Mausoleum of Njegoš

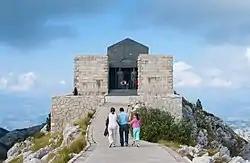

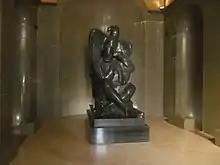
Monument to Peter II Petrovic Njegos in the mausoleum

The Mausoleum of Njegoš is a mausoleum interring Petar II Petrović-Njegoš located on the top of Mount Lovćen.